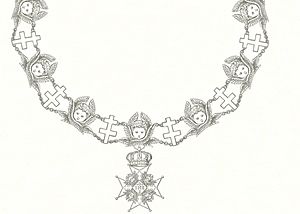
Serafimerordenen
Serafimerordenens kæde med ordenstegn
Serafimerordenen er den fornemste svenske orden, indstiftet 23. februar 1748 af Frederik 1. af Sverige. Den har kun en grad og uddeles af Sveriges konge. Ordenenskæden består af skiftevis elleve serafhoveder, der har givet ordenen dens navn, og elleve patriarkkors. Ordenstegnet består af et malteserkors med monogrammet IHS.